Blegoš

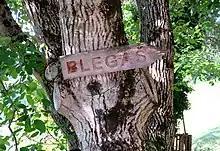
Sign for Mount Blegoš (spelled "Blegaš") in Čabrače

Blegoš was attested in historical records as "Bligosh" and "Bligos" in 1763–1787. In the local dialect, it is known as "Bliegaš". The name "Blegoš" is a clipped borrowing from the German name "Fleherskofel" (a compound of "Fleher" 'suppliant, petitioner' and "Kofel" 'mountain with a rounded top').